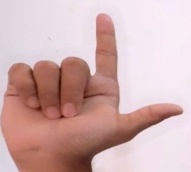
ASL sign: L